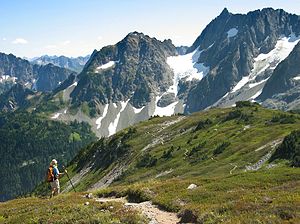
North Cascades National Park
Magic Mountain sett fra Sahale Arm, nord for Cascade Pass.